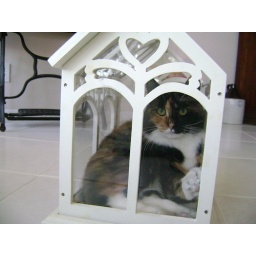
cat under glass